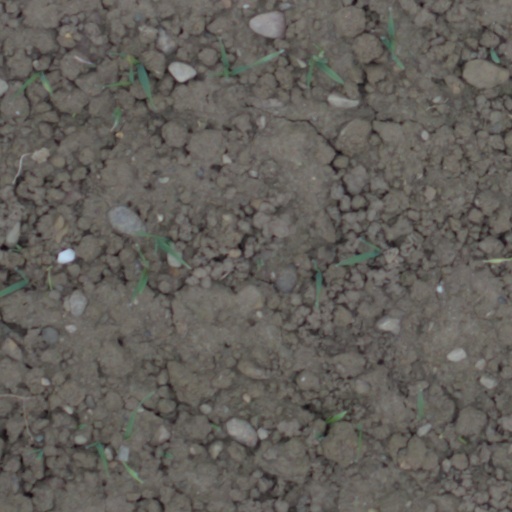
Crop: wheat